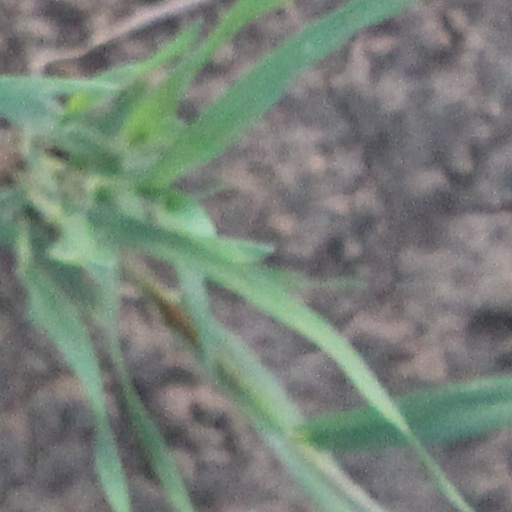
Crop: wheat